Château de Saint-Just

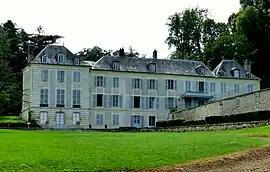
Façade of the Château de Saint-Just

The Château de Saint-Just is a Renaissance castle with a park located in the Commune of Saint-Just near the town of Vernon in the Eure Department, in the region of upper Normandy, France. It was classified as an historic monument of France in 1995. The park is classified by the Committee of Parks and Gardens of the French Ministry of Culture as one of the Remarkable Gardens of France. The park is open to the public on certain hours from June first until August 1.